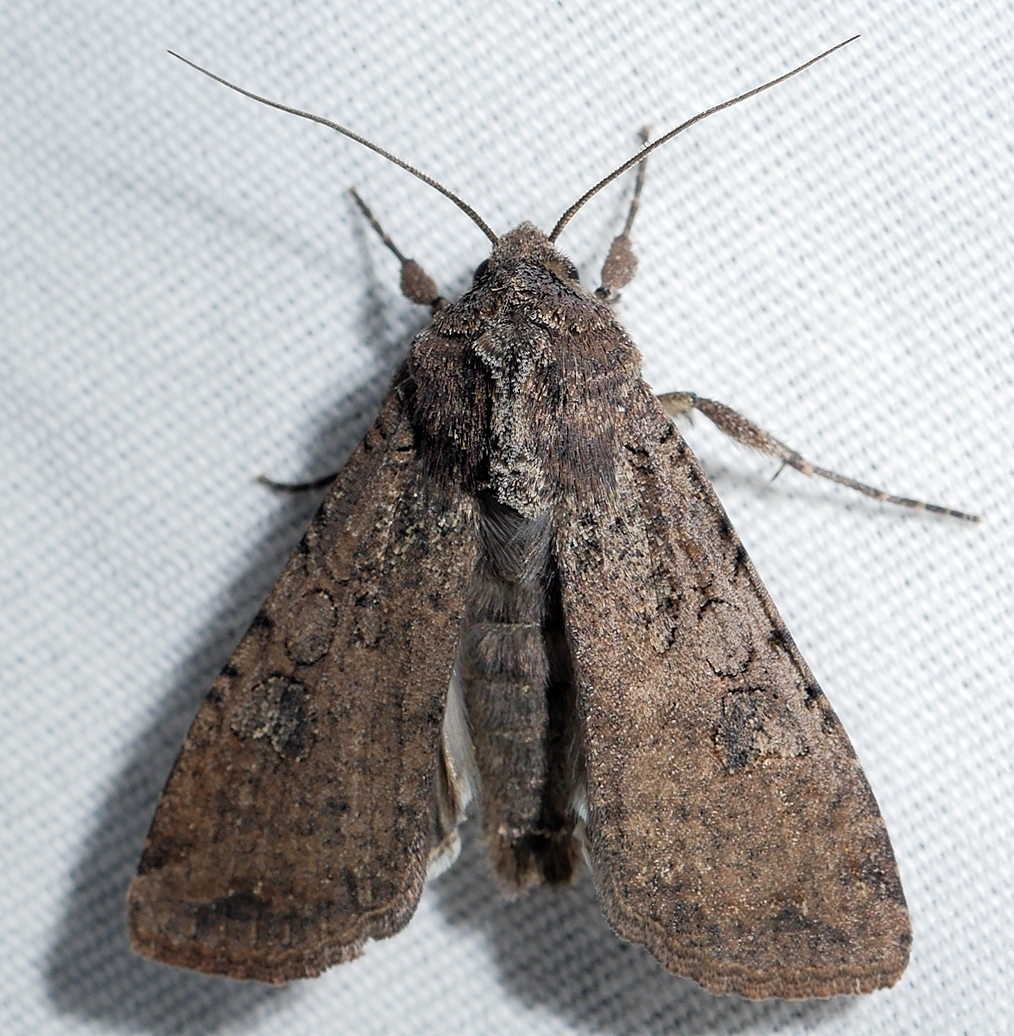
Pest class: cutworms